Władysław Moes

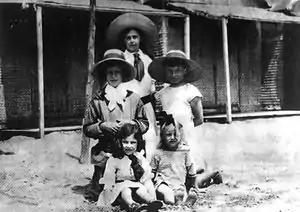
Moes with his sisters and friend Jan Fudakowski in Venice, 1911. Moes at center left, Fudakowski at center right.

Władysław Gerard Jan Nepomuk Marya Moes (17 November 1900 – 17 December 1986) was a Polish landowner and has been claimed as the inspiration for the character Tadzio in Thomas Mann’s novella "Death in Venice", which was filmed as "Death in Venice" by Luchino Visconti.